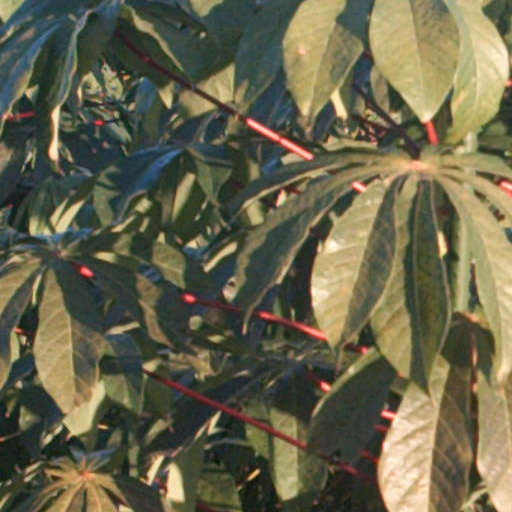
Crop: cassava